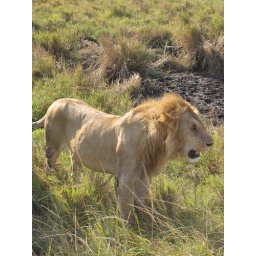
This lion wandered right by our car ...